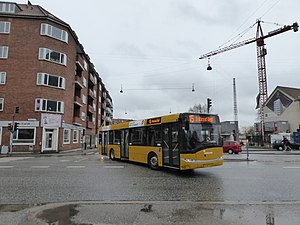
Thorvaldsensgade
Bybus med Thorvaldsensgade i baggrunden
Midttrafik bus line 15 at the corner of Vesterbrogade and Thorvaldsensgade in Aarhus in Denmark.
Thorvaldsensgade i Aarhus er navngivet i 1899 efter den verdensberømte danske billedhugger Bertel Thorvaldsen. Mødet med antikkens kunst i Rom skabte grundlaget for hans anseelse som én af nyklassicismens største billedhuggere. Udførte mange portrætter af europæiske fyrster og fyrstinder, kunstnere og forfattere.